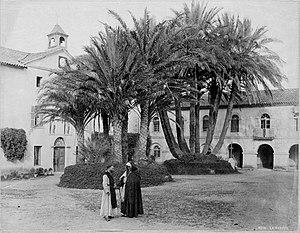
La Trappe Notre-Dame de Staoüeli